Lagkadas

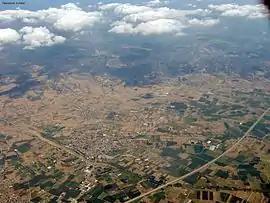
An aerial picture of Lagkadas.

Lagkadas is a town and municipality in the northeast part of Thessaloniki regional unit, Greece. There are 37,022 residents in the municipality and 8,447 of them live in the community of Lagkadas (2021).